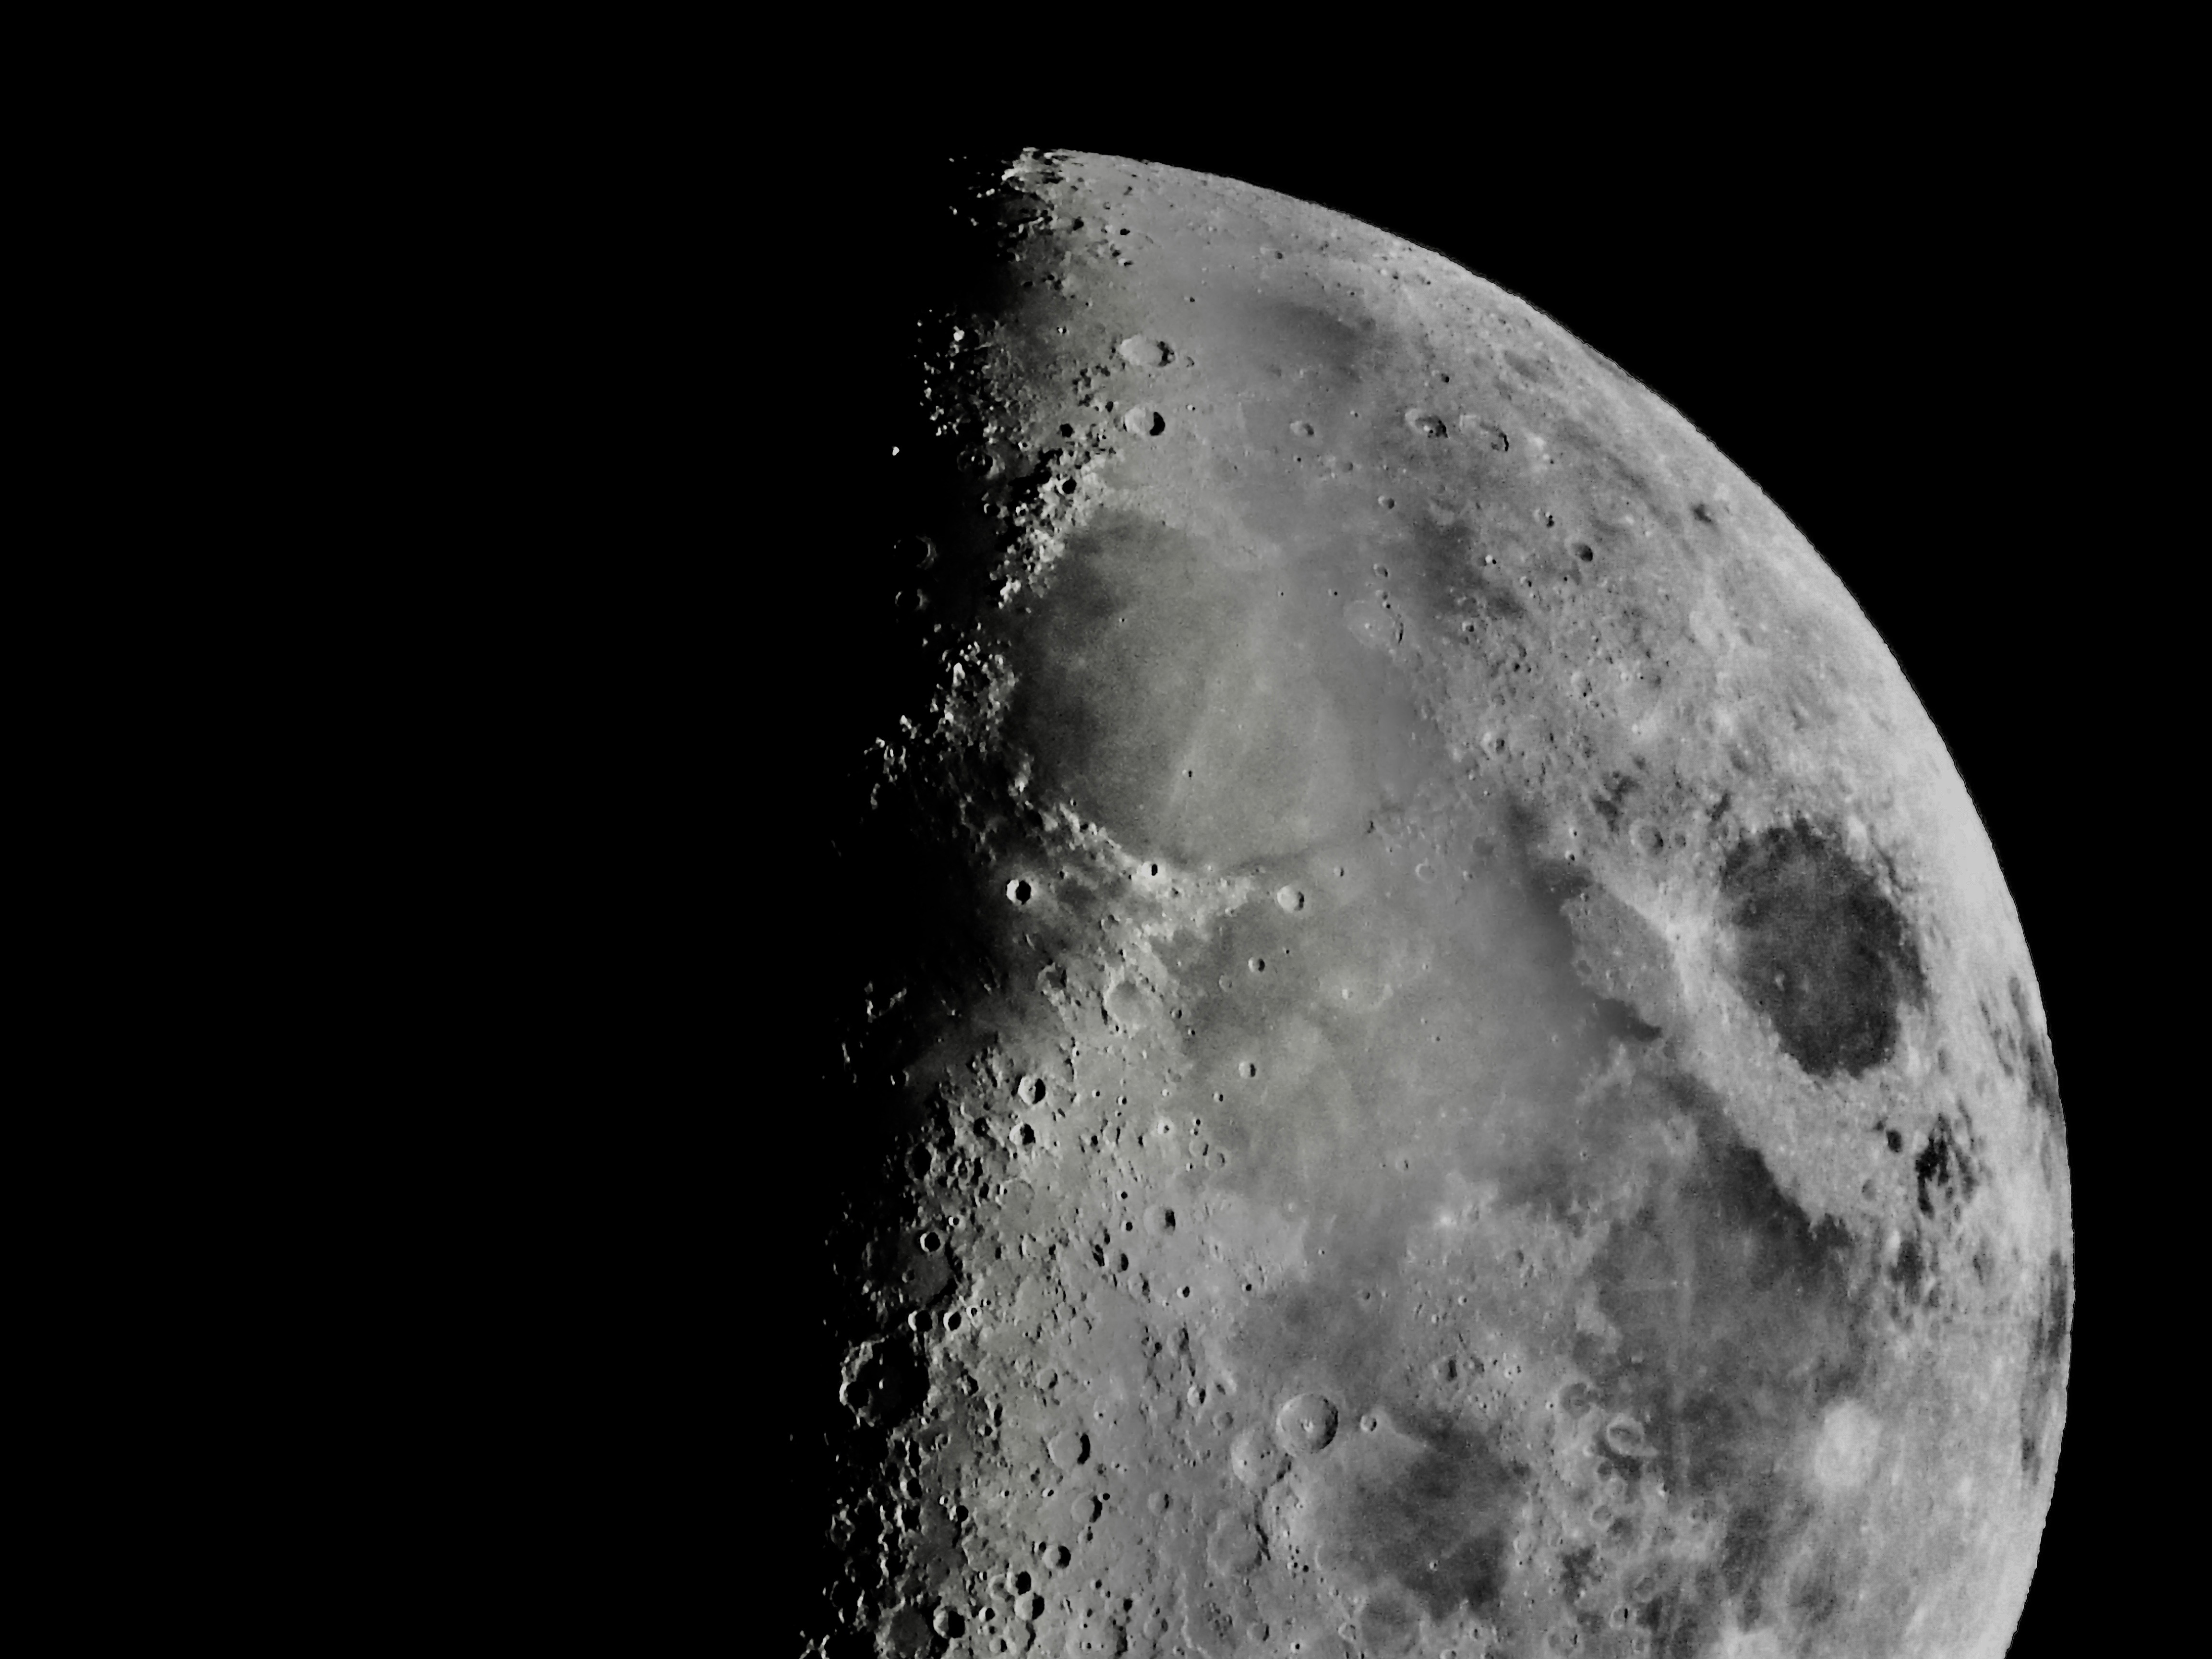
moon, black and white, astronomical object, monochrome photography, atmosphere, monochrome, darkness, sky, stock photography, outer space, night, computer wallpaper, celestial event, space, macro photography, astronomy, midnight, still life photography